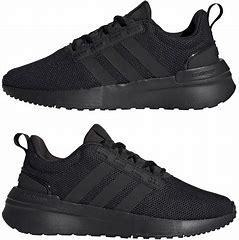
Brand: Adidas
Model: Racer TR21